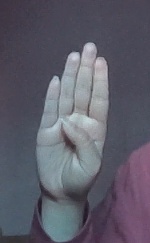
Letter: kaaf